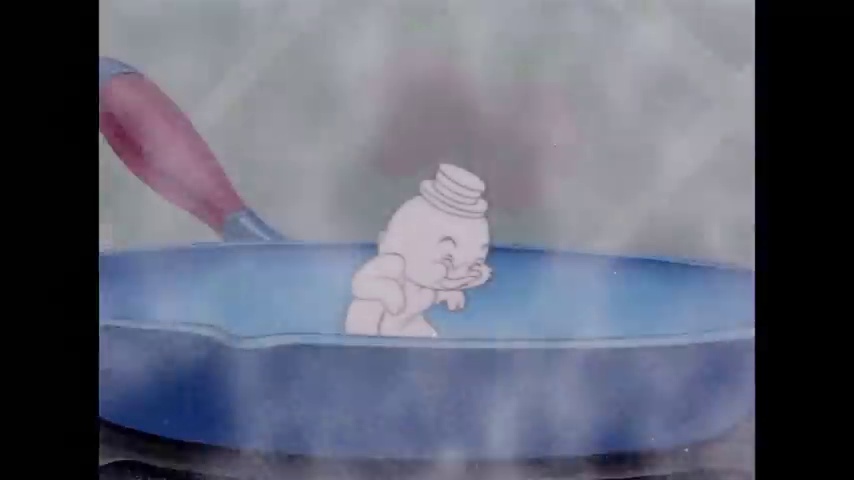
Portrait style: Cartoon Portrait